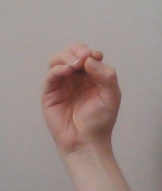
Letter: ha